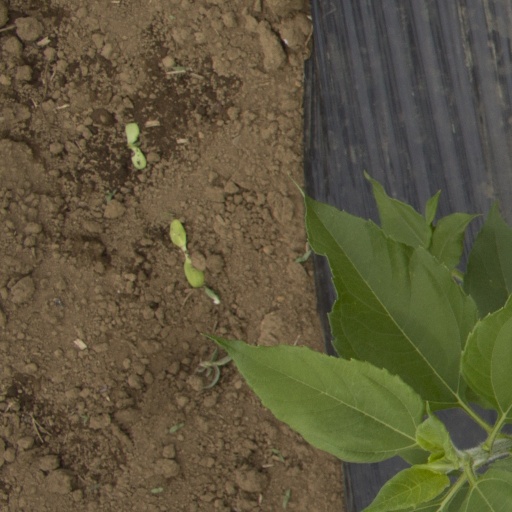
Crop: Jerusalem artichoke